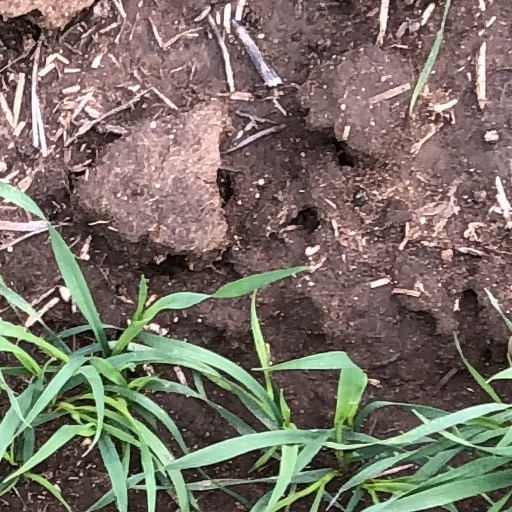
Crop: wheat